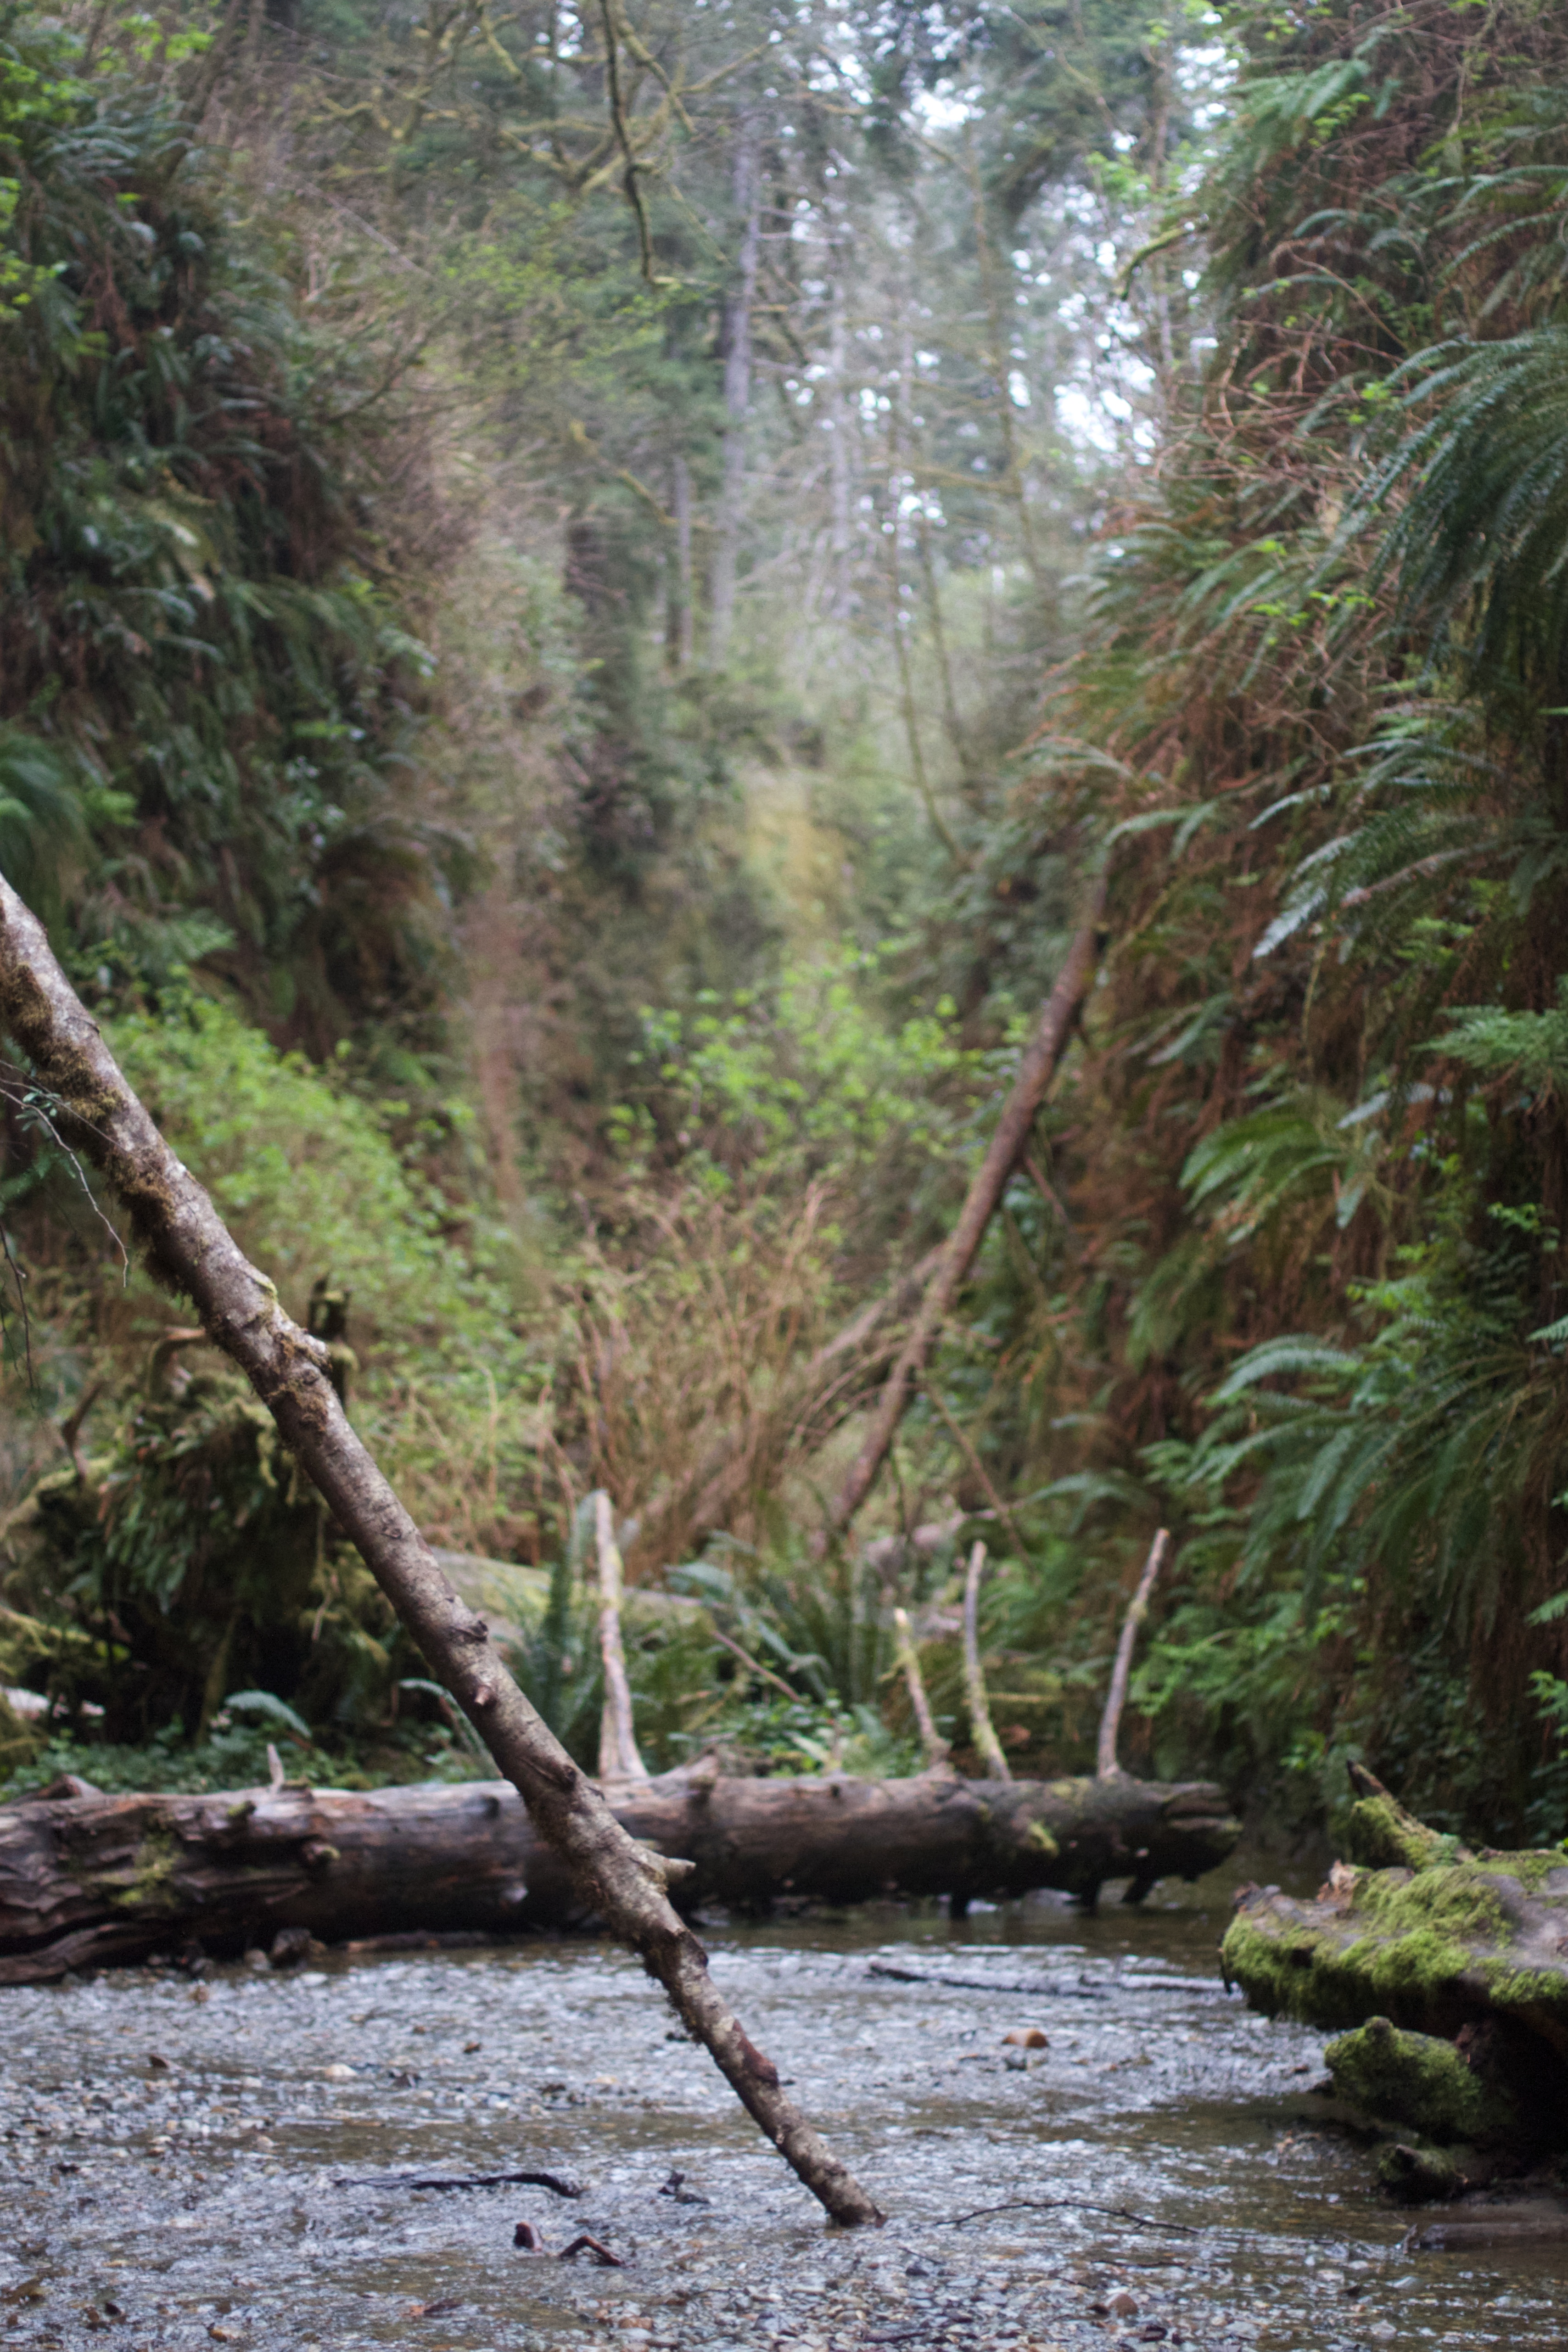
tree, forest, creek, wilderness, trail, river, stream, jungle, vegetation, rainforest, wetland, woodland, habitat, ecosystem, old growth forest, natural environment, geographical feature